Shortmead House

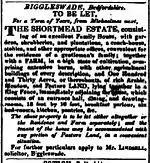
Rental Notice for Shortmead in 1830.

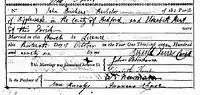
Marriage Certificate of John Bricheno and Elizabeth Kent in 1796. John owned Shortmead House at this time.

John Bricheno was one of the earliest residents of Shortmead House. He is noted in a social journal as being in residence in 1796. He is not mentioned in the 1791 Universal British Directory for Biggleswade so it is likely that he came to either build or buy Shortmead at this time. He is listed in some documents as being a “gentleman". and he owned a large number of properties in this area and other parts of England.